Hurricane Hanna (2008)

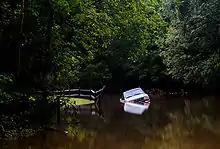
Flood damage in Eno River State Park, North Carolina

Christopher Newport University in Newport News, Virginia, canceled all class and activities on Friday and Saturday and issued a mandatory evacuation due to fears of a power outage. The College of William & Mary and Old Dominion University nearby had not made any similar plans. Old Dominion University and nearby neighboring school Norfolk State University did cancel classes for both Friday afternoon, and Saturday, due to the possibilities of heavy rain and wind. Two other Hampton Roads schools, Regent University and Virginia Wesleyan College, did not close on Friday, but Regent closed completely on Saturday, while Virginia Wesleyan canceled classes on Saturday but otherwise remained open.